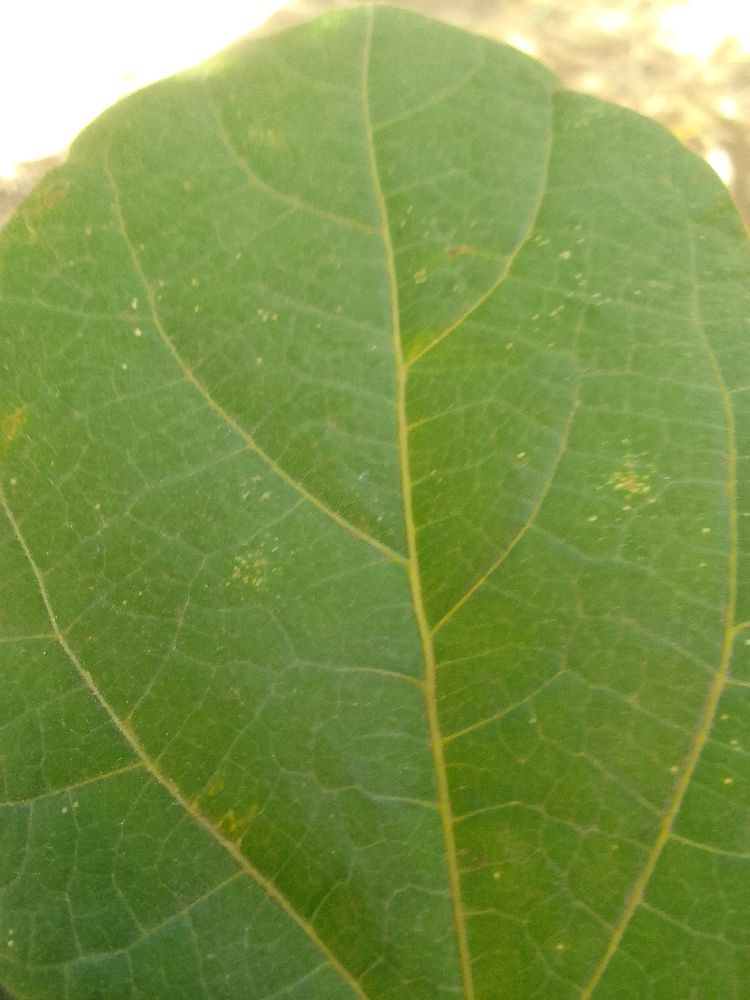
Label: healthy